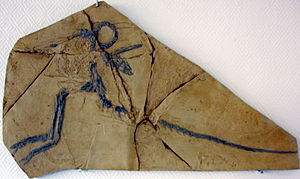
Compsognathus / Opdagelse og arter
Stykke af fossilet i Canjuers, Frankrig.
Compsognathus var en lille, tobenet, kødædende dinosaur. Dyret var omtrent på størrelse med en kalkun, og det levede for omkring 150 millioner år siden i perioden Sen Jura, i hvad der nu er Europa. Palæontologer har fundet to velbevarede fossiler, et i Tyskland i 1850'erne, og et andet i Frankrig, mere end et århundrede senere. I dag er C. longipes den eneste kendte art, selvom det større fund i Frankrig i 1970'erne engang formodedes at tilhøre en anden art, C. corallestris.